Taro

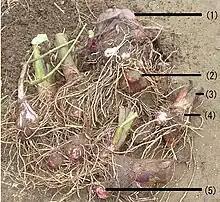
Excavated Japanese "satoimo" root (stems are cut before the plant is dug up): (1) Remaining stem from parent or seed satoimo, (2) Parent or seed satoimo, (3) Remaining stem from child satoimo, (4) Child satoimo, (5) Grandchild satoimo

Taro paste, a traditional Cantonese cuisine, which originated from the Chaoshan region in the eastern part of China's Guangdong Province is a dessert made primarily from taro. The taro is steamed and then mashed into a thick paste, which forms the base of the dessert. Lard or fried onion oil is then added for fragrance. The dessert is traditionally sweetened with water chestnut syrup, and served with ginkgo nuts. Modern versions of the dessert include the addition of coconut cream and sweet corn. The dessert is commonly served at traditional Teochew wedding banquet dinners as the last course, marking the end of the banquet.